May 2023 European visits by Volodymyr Zelenskyy

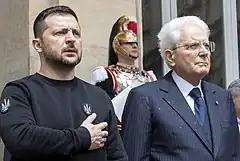
Zelenskyy with Italian president Sergio Mattarella

In May 2023, Volodymyr Zelenskyy, the president of Ukraine, made multiple unannounced trips to several European countries. On 3 May, Zelenskyy travelled to Finland, where he met with the four prime ministers of the Nordic countries. On 4 May, Zelenskyy travelled to the Netherlands, meeting with the prime ministers of Belgium and the Netherlands, as well as visiting the International Criminal Court.